Thottil Kuzhandhai

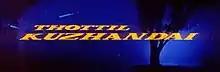
Title card

Thottil Kuzhandhai is a 1995 Indian Tamil-language crime film directed by S. P. Muthuraman. The film stars Ramki and Ranjitha, with Anandaraj, Janagaraj, Vinu Chakravarthy, Kovai Sarala, Vadivukkarasi, Vivek and Karan playing supporting roles. It was released on 24 February 1995, and failed at the box office. The film notably was the last directorial venture of Muthuraman, and was a propaganda film promoting the Tamil Nadu government's "thottil kuzhandhai" scheme to prevent female infanticide.